Gaël Monfils

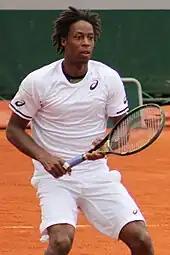
Monfils at the 2015 French Open

Monfils played his first tournament at the 2015 Australian Open. He defeated Lucas Pouille in 5 sets in the first round before being ousted against Jerzy Janowicz in another five setter.